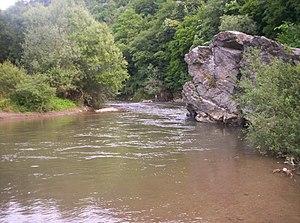
La Vlasina, en serbe cyrillique Власина, est une rivière du sud-est de la Serbie. Elle a une longueur de 68 km. Elle est un affluent droit de la Južna Morava. La rivière donne également son nom à la région qu'elle traverse.